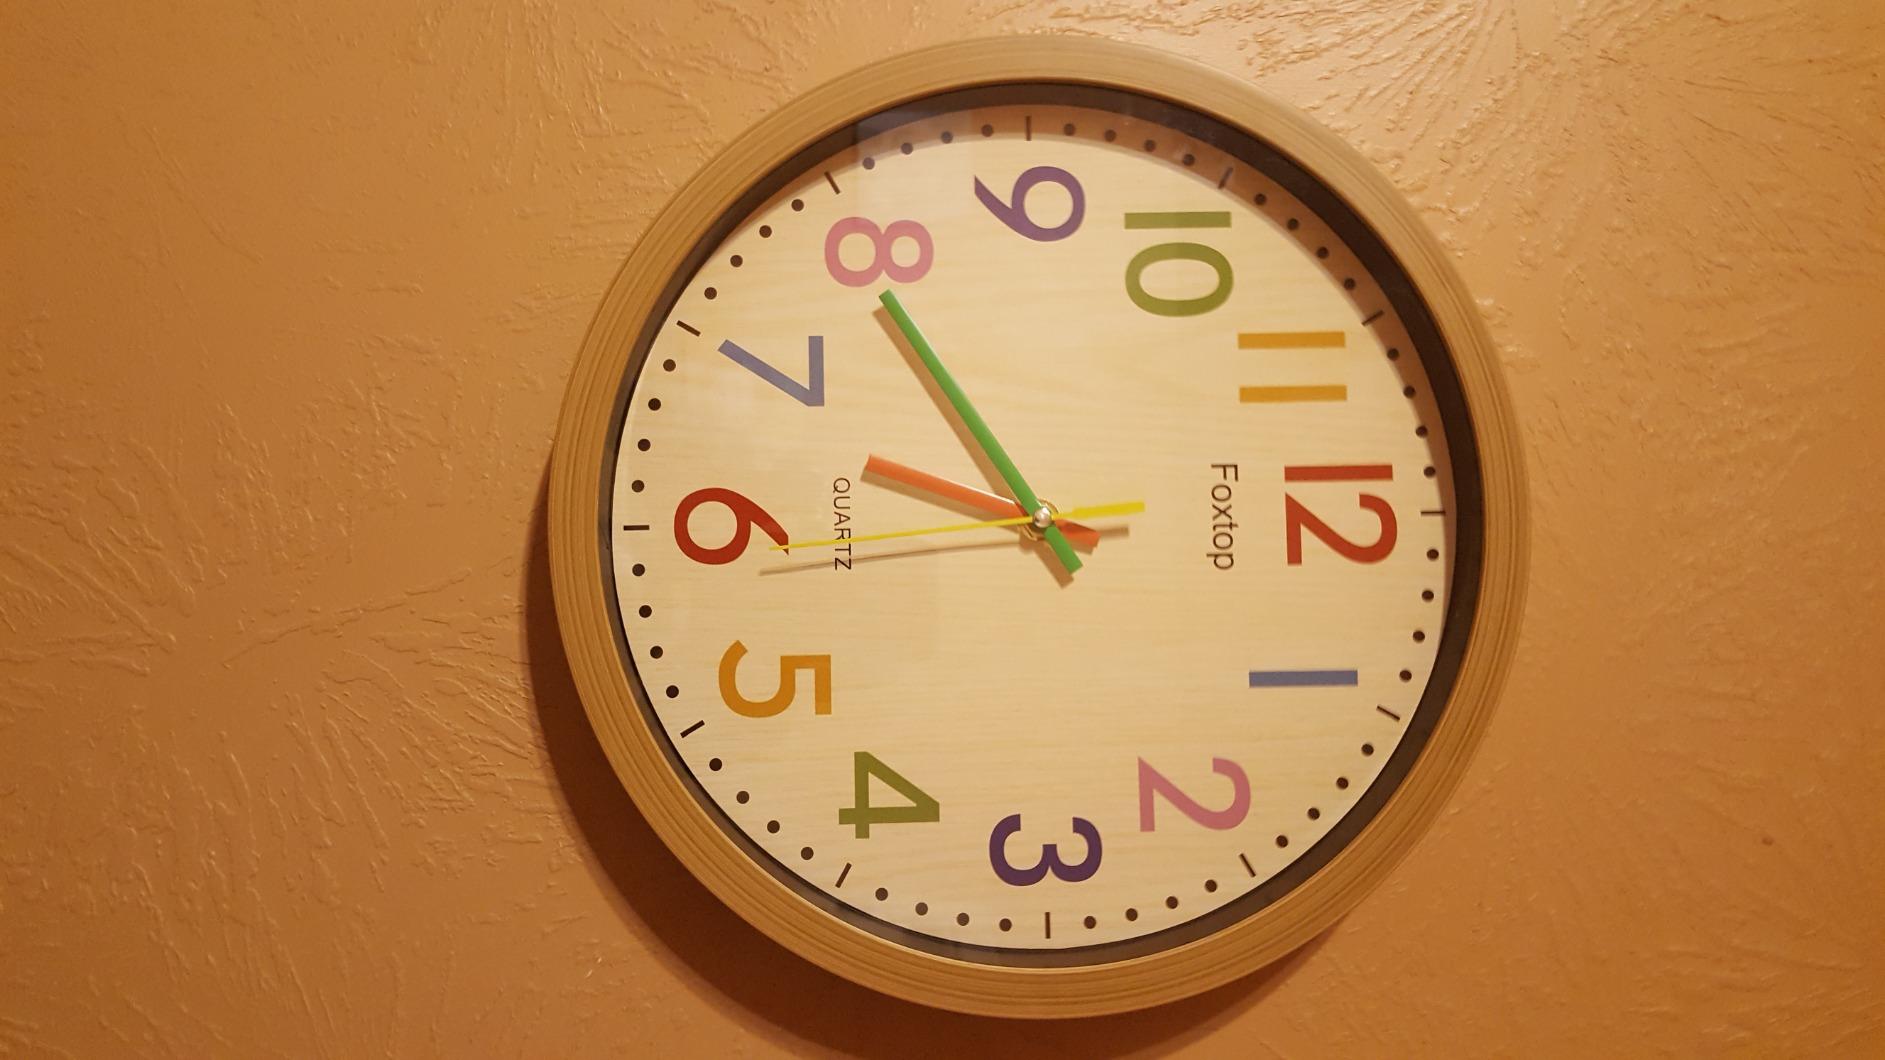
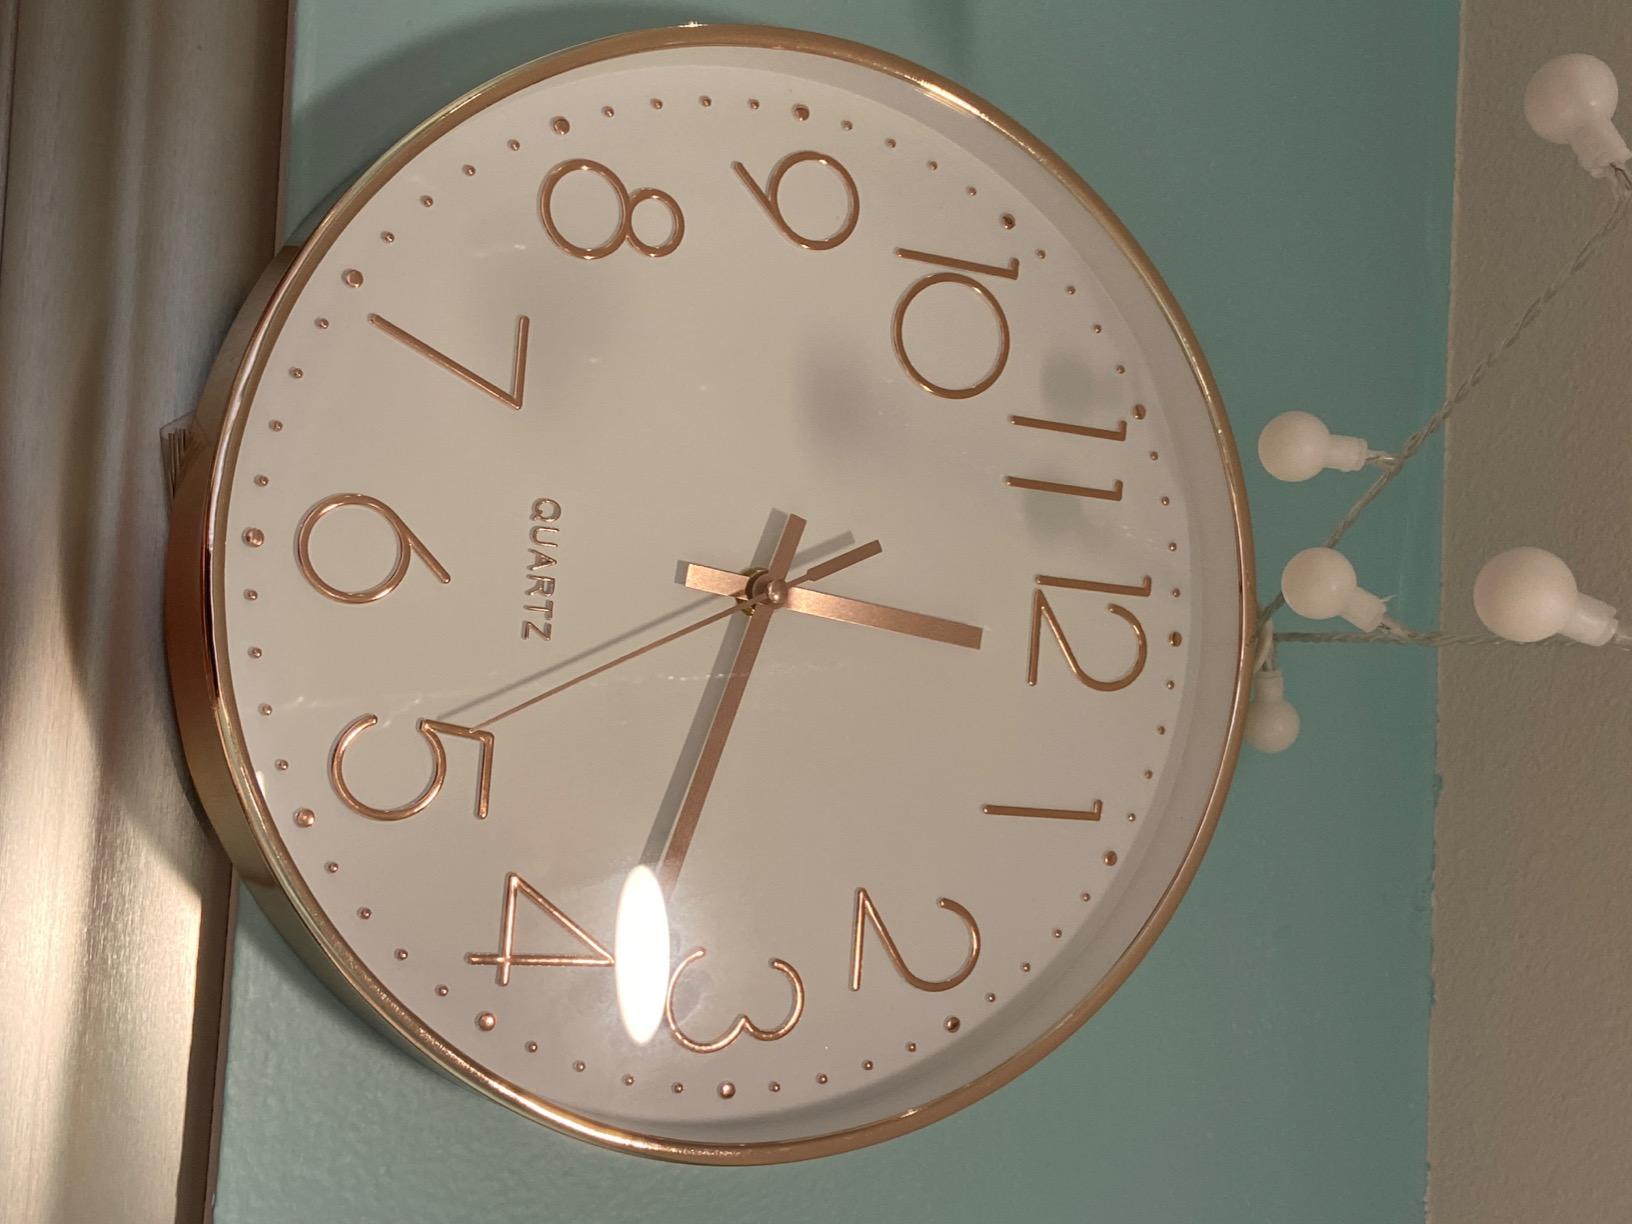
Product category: clock
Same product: no